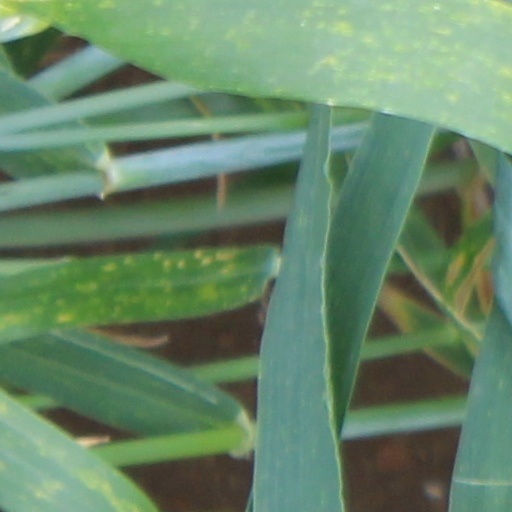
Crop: wheat